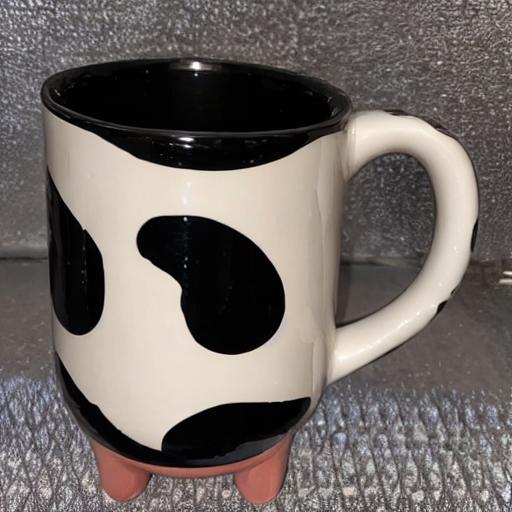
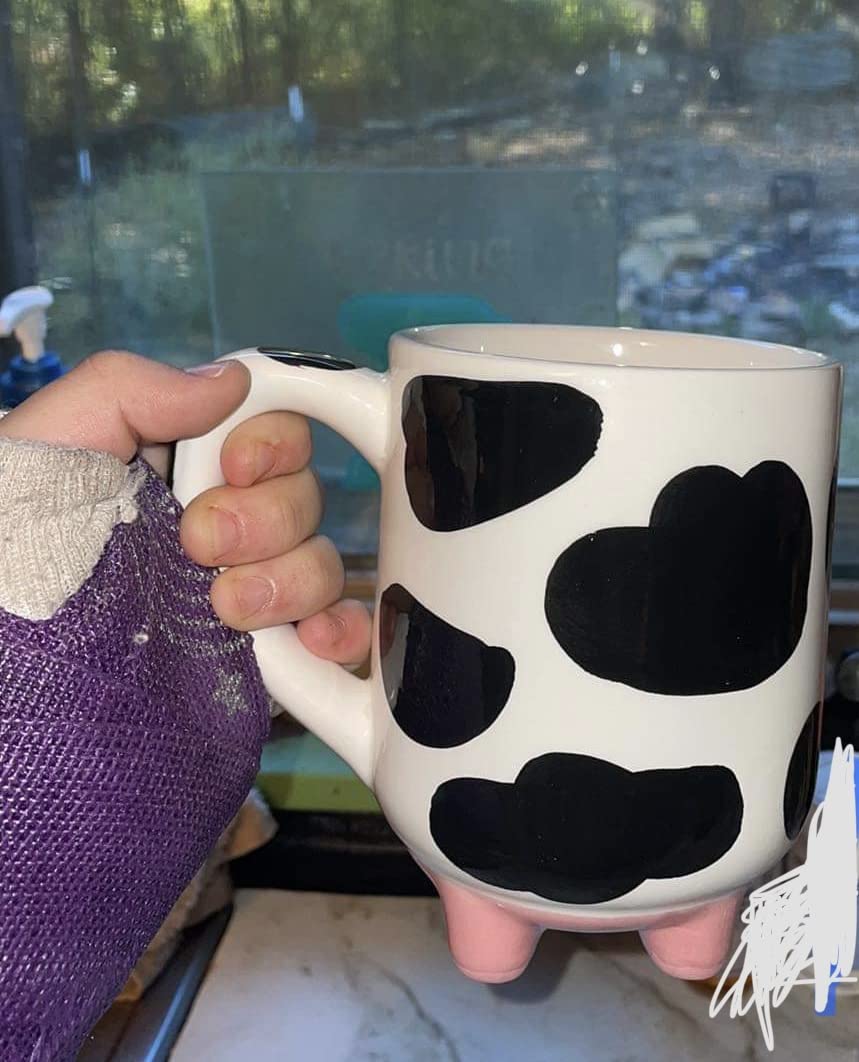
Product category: items_mug
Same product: no